Braised intestines in brown sauce

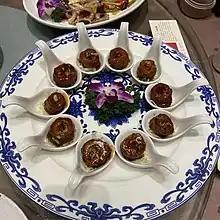
Braised Intestines in Brown Sauce

Braised intestines in brown sauce (九转大肠: "nine turns of large intestine") was originally called braised large intestine. It is a traditional dish in Jinan City, Shandong Province, where the government in 2020 designated it a "classic" dish of Lu cuisine and "one of the most famous dishes in Shandong". It is one of the most well-known dishes of Shandong.